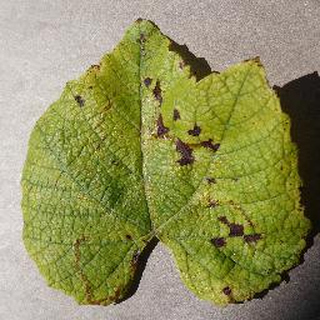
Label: grape_leaf_blight